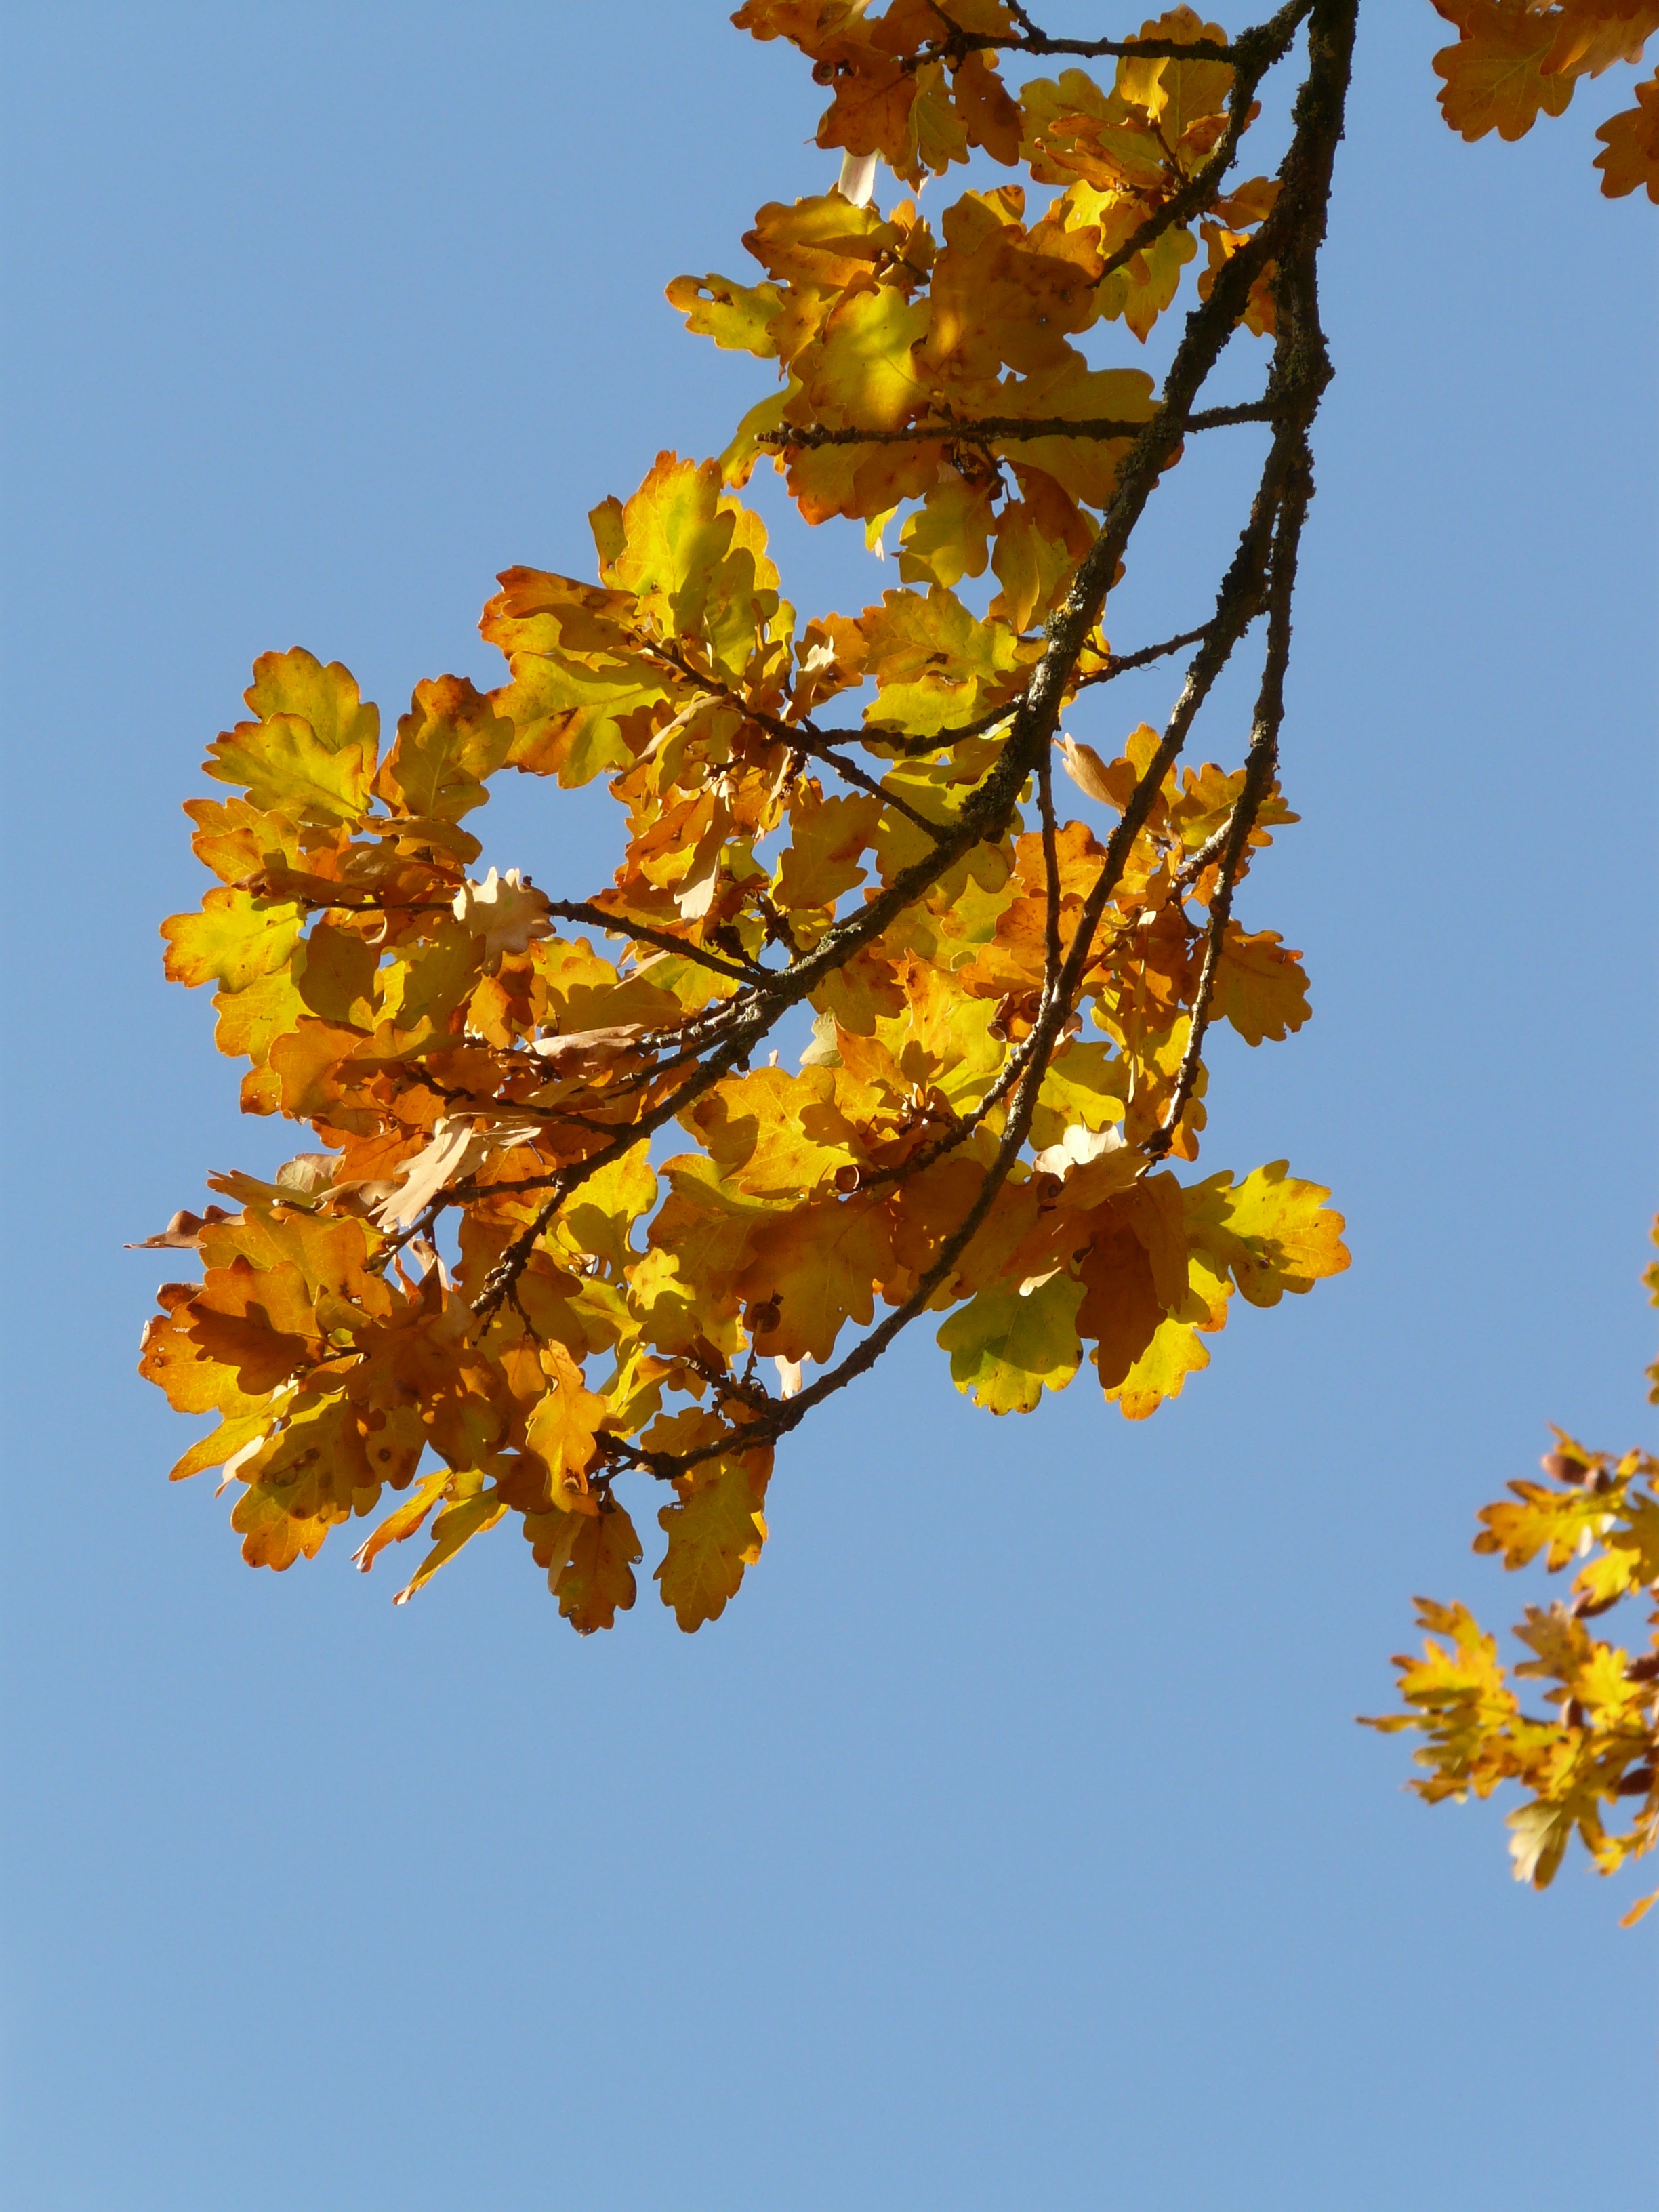
tree, forest, branch, plant, sky, sun, sunlight, leaf, flower, golden, color, autumn, colorful, yellow, season, maple tree, leaves, bright, oak, october, oak leaves, fall foliage, golden autumn, quercus, back light, golden october, sessile oak, flowering plant, maidenhair tree, plant stem, woody plant, land plant, winter oak, quercus petraea